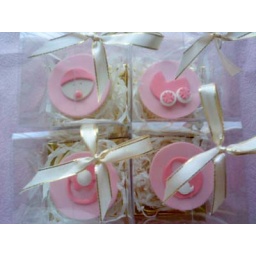
Cup cake in a a box